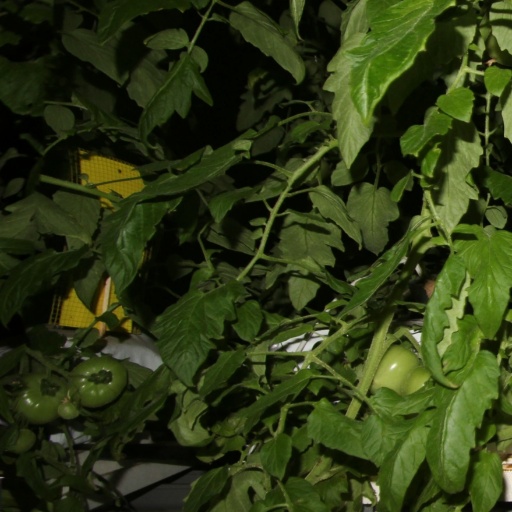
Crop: tomato